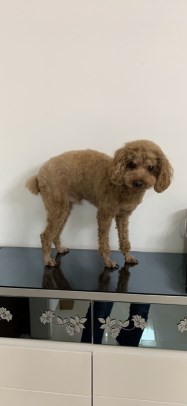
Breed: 7449-n000128-teddy